Spider Martin

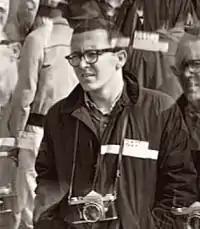

James "Spider" Martin (April 1, 1939 – April 8, 2003) was an American photographer known for his work documenting the American Civil Rights Movement in 1965, specifically Bloody Sunday and other incidents from the Selma to Montgomery marches.